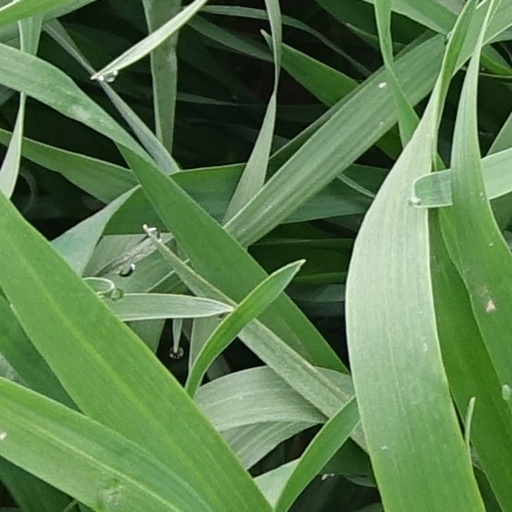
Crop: wheat